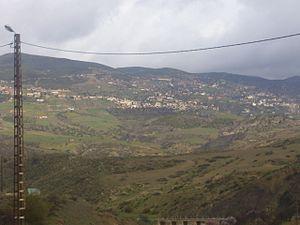
Reliefs. Bordj Zemoura en Kabylie (Bordj Bou Arréridj, Algérie).
Bordj Zemoura ou Zemoura est une commune algérienne de la wilaya de Bordj Bou Arreridj, située à 30 km nord-est de Bordj-Bou-Arreridj. Elle est surnommée « la ville de la montagne dominante », c'est un site touristique et religieux important.